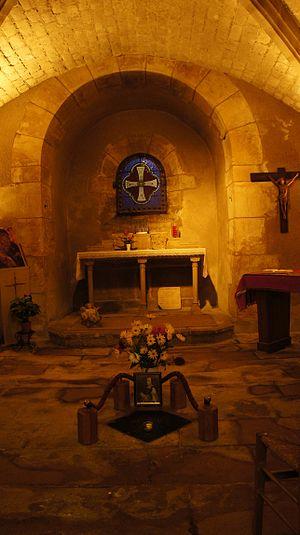
Crypte où repose Nicolas Roland, 48 rue du Barbâtre à Reims.
Nicolas Roland est un chanoine de Reims, fondateur des sœurs du Saint Enfant Jésus et reconnu bienheureux par l'Église catholique.